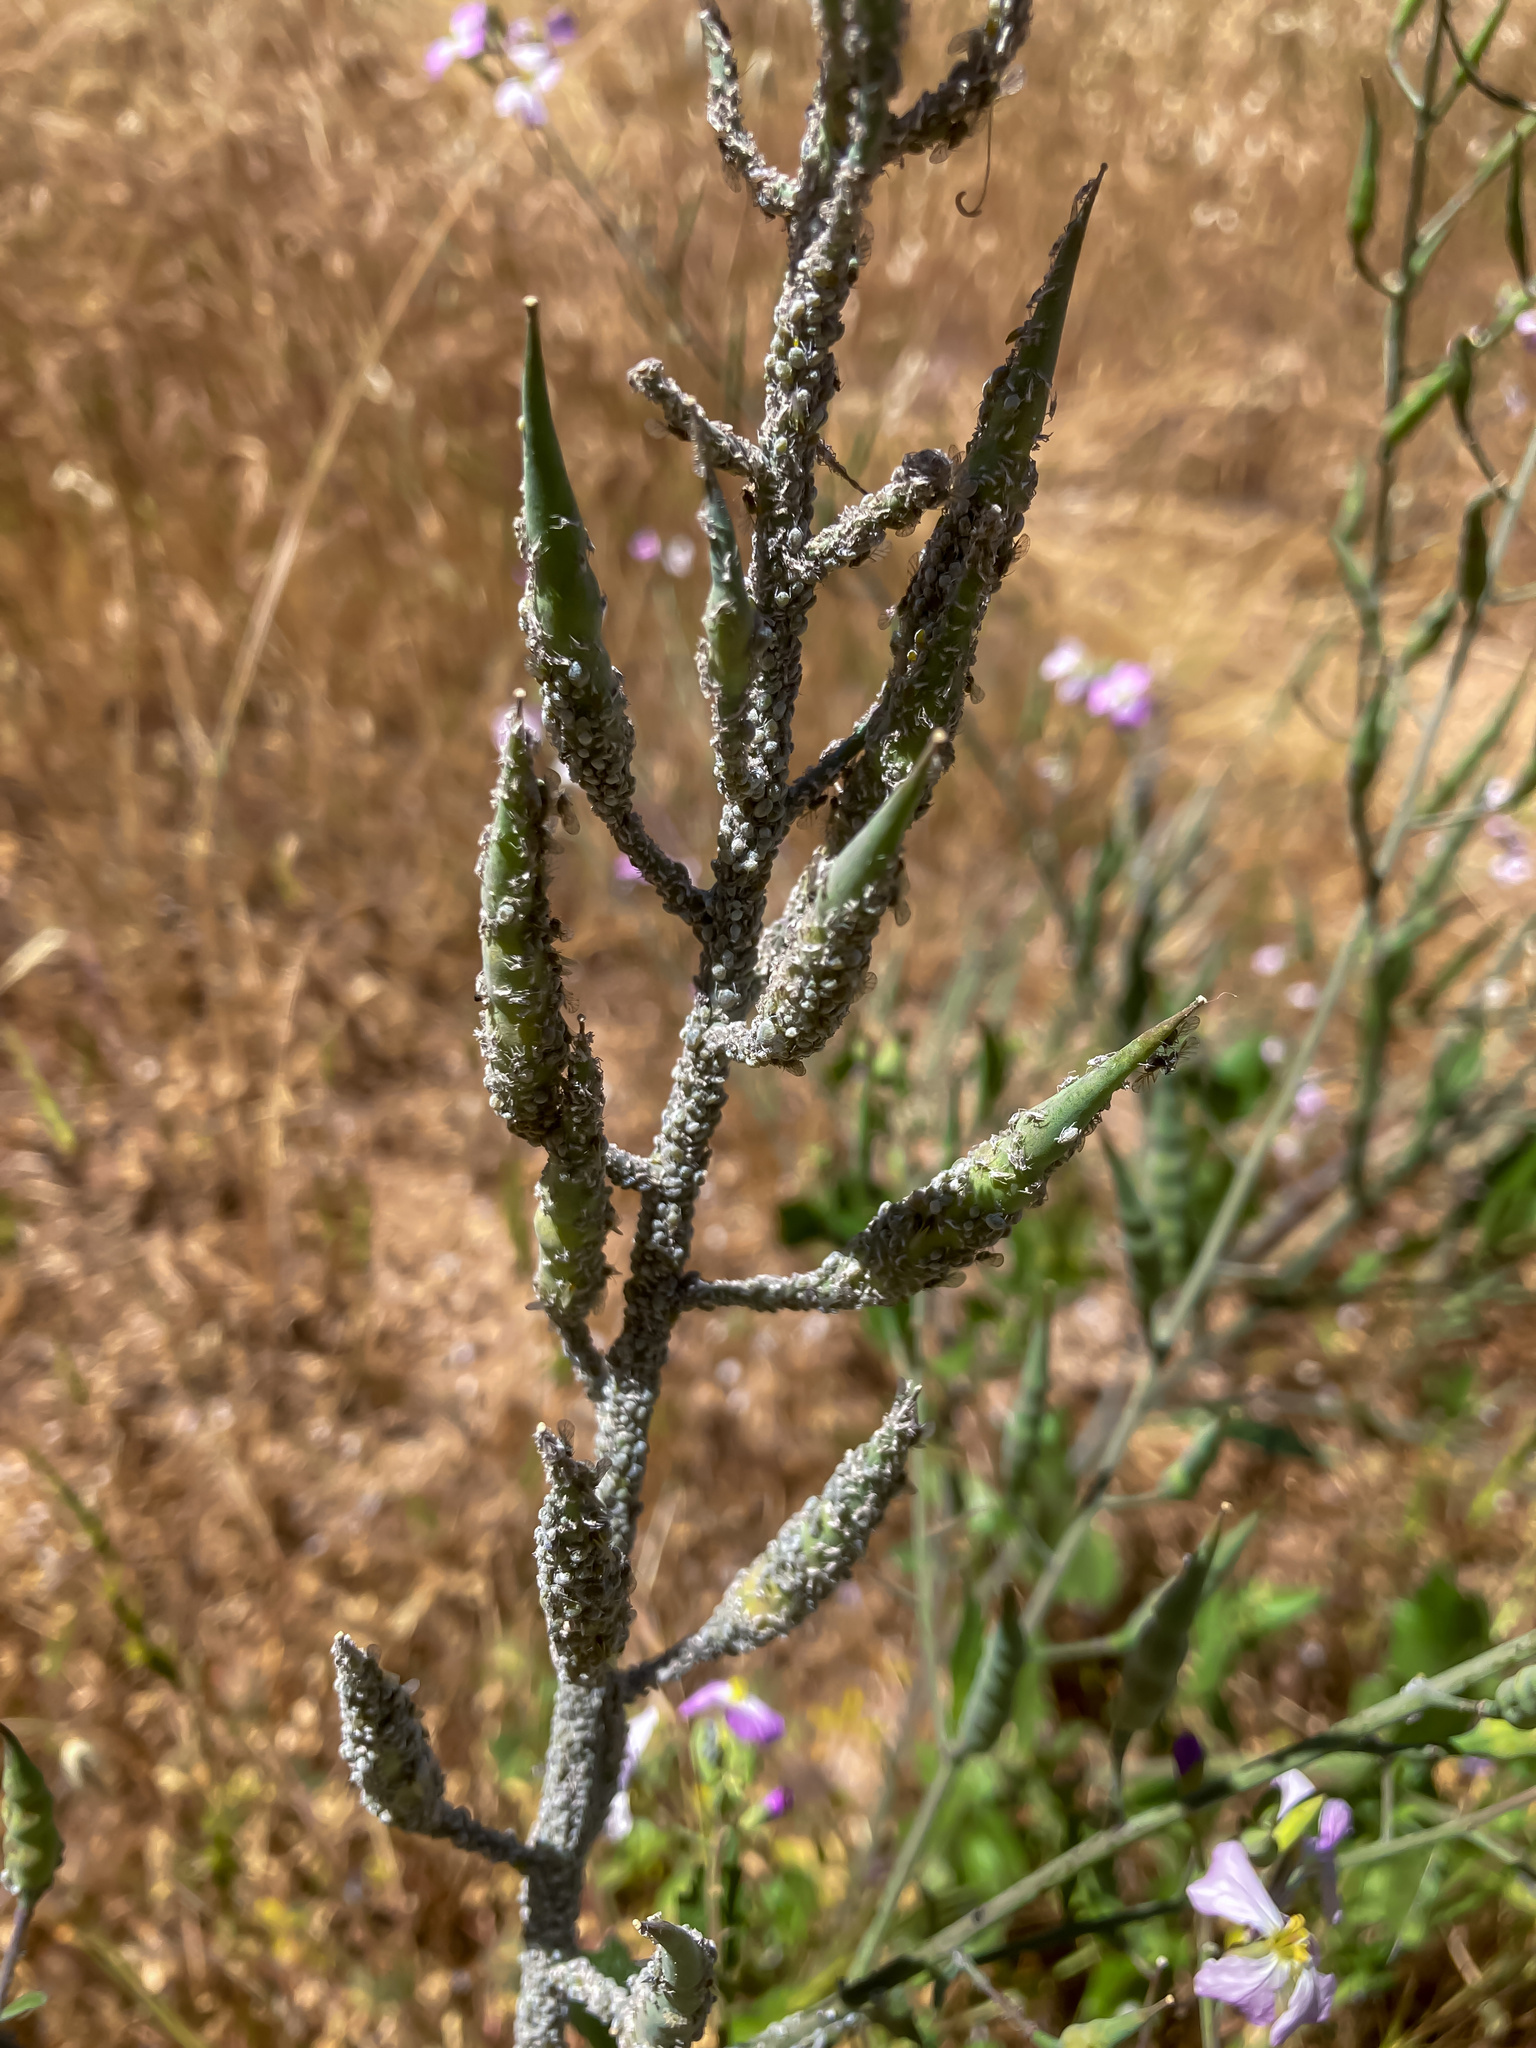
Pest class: cabbage_aphid